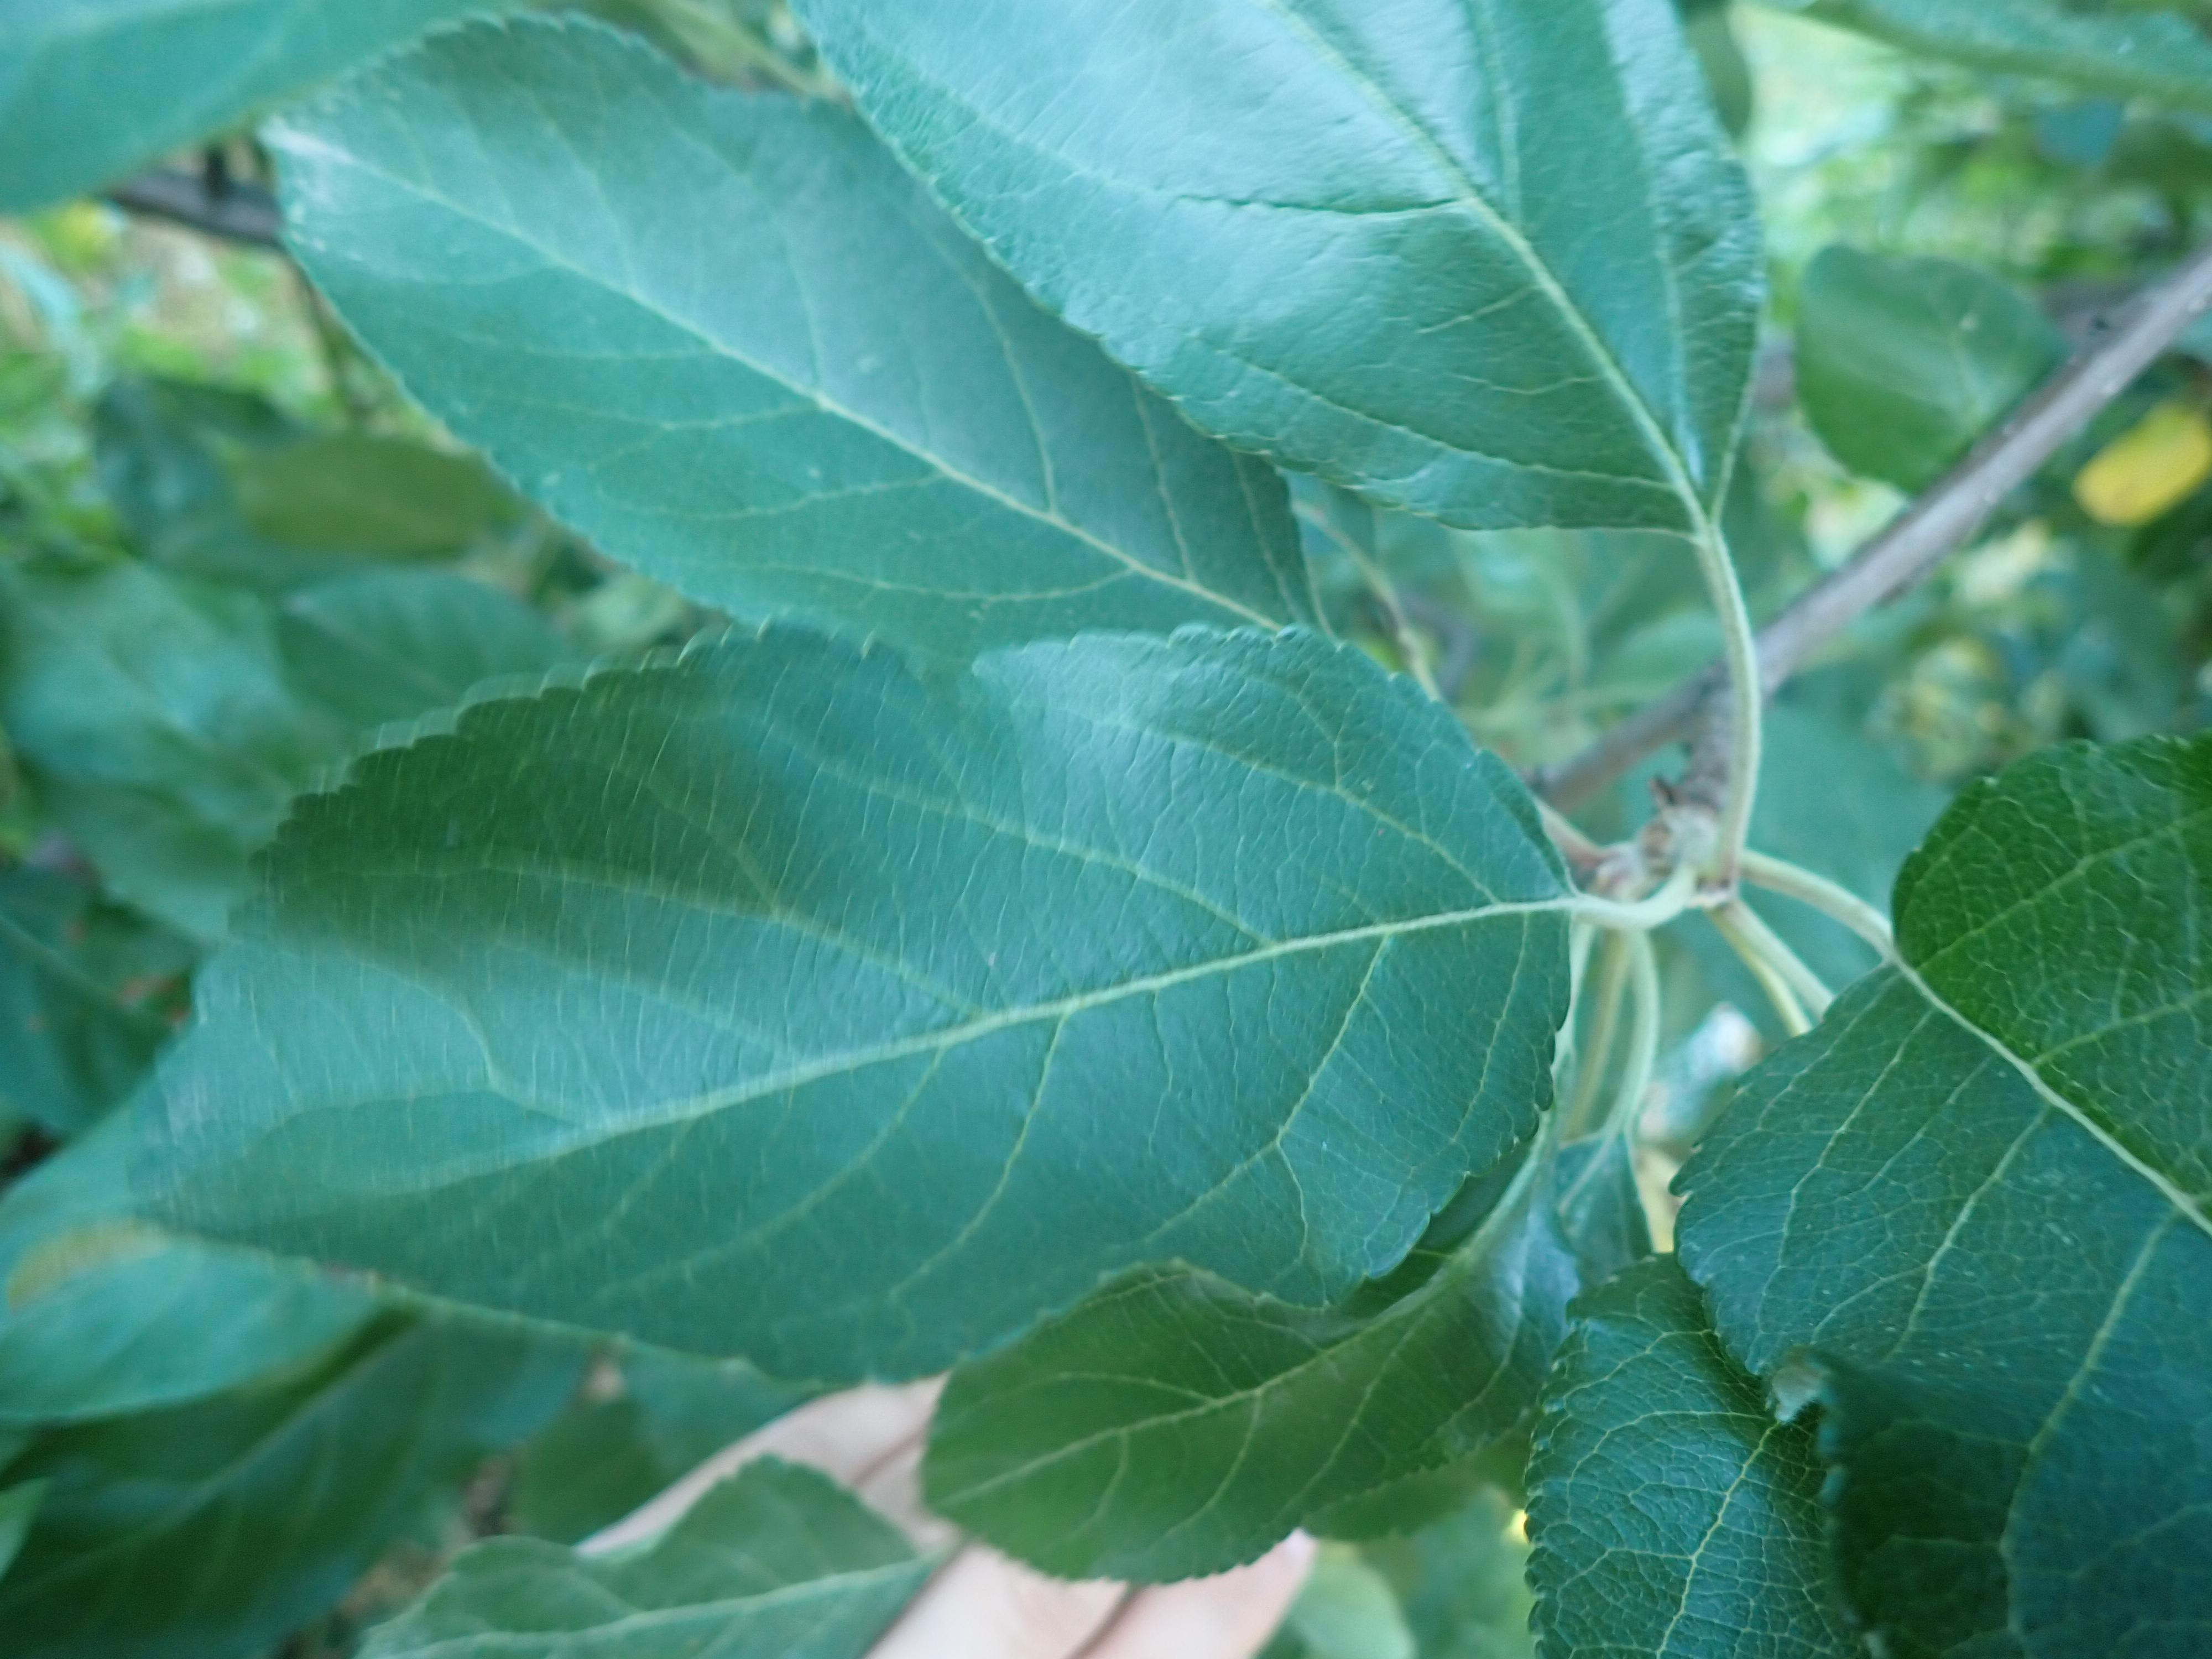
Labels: healthy